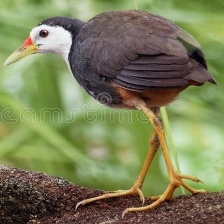
Species: WHITE BREASTED WATERHEN
Scientific name: AMAURORNIS PHOENICURUS
ImageNet parent category: european_gallinule